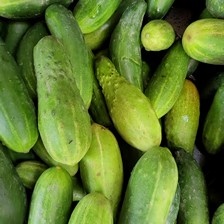
Label: cucumber